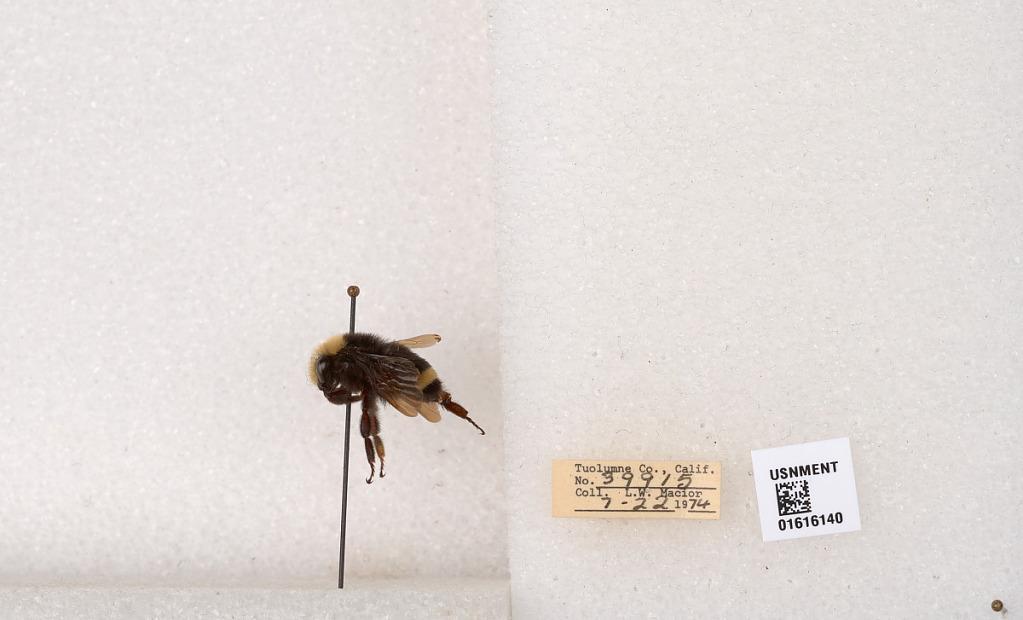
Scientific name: Bombus (Pyrobombus) vosnesenskii Radoszkowski
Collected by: L. Macior
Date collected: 1974-7-22
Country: United States
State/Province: California
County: Tuolumne
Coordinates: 37.9712, -120.228